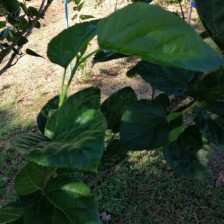
Variety: BlackAustralia